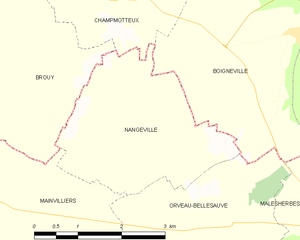
Nangeville est une ancienne commune française située dans le département du département du Loiret en région Centre-Val de Loire, devenue le 1ᵉʳ janvier 2016 une commune déléguée au sein de la commune nouvelle du Malesherbois.